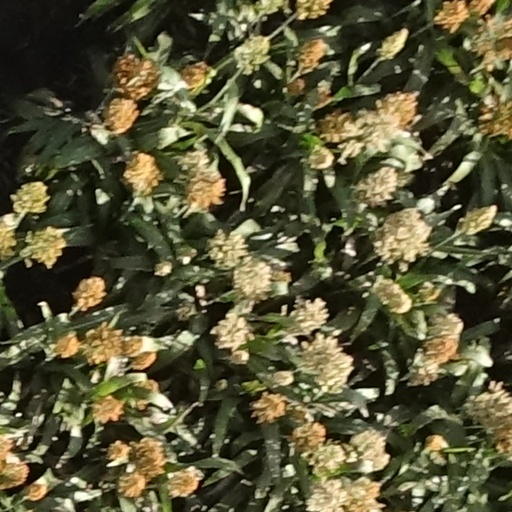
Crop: sorghum